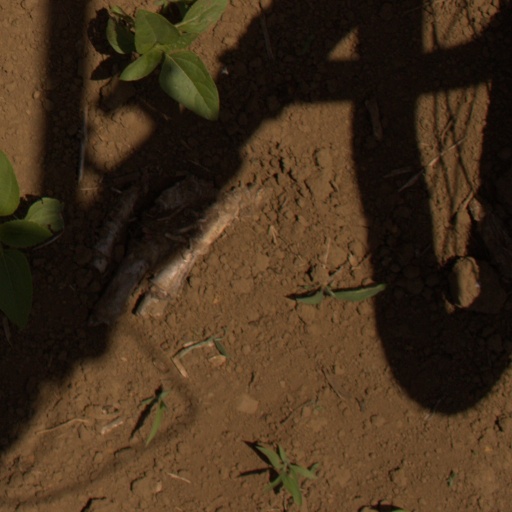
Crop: Jerusalem artichoke